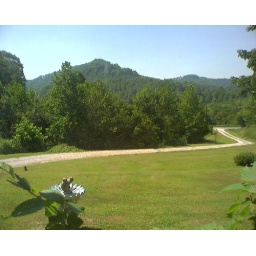
This was the view out our bedroom window in West Virginia